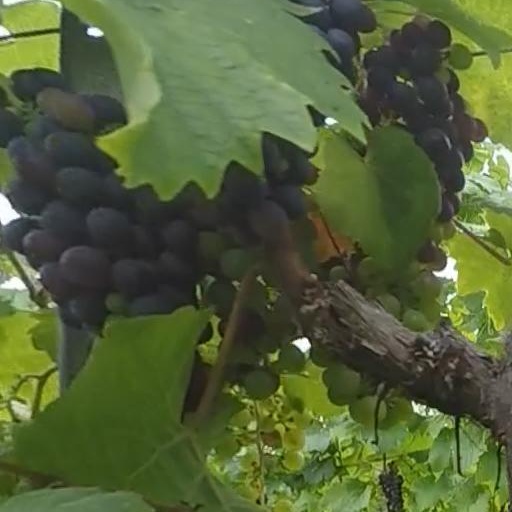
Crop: grape